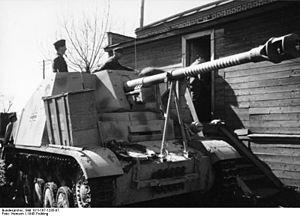
Le 20ᵉ corps d'armée est un corps d'armée de l'armée de terre allemande, la Heer, au sein de la Wehrmacht pendant la Seconde Guerre mondiale.